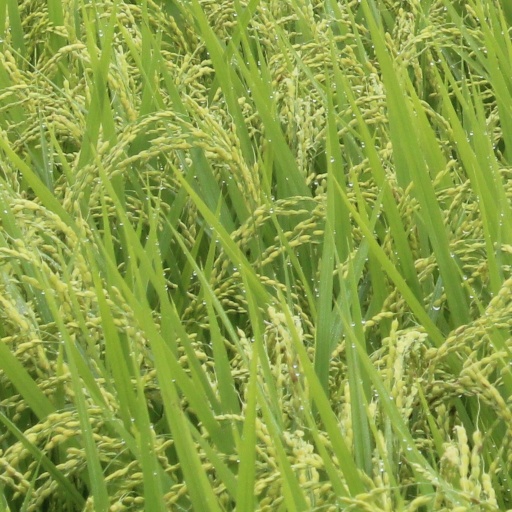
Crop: rice